Hercules Inc.

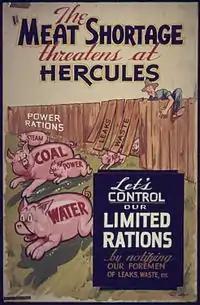
World War II poster from Hercules

Some of the more recent gunpowders marketed to reloaders include the brand names "Bullseye", "2400", "Reloder", "Unique", and "Red Dot". These gunpowders are still being manufactured by Alliant Techsystems Inc. in Radford, Virginia.